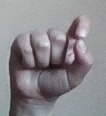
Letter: fa